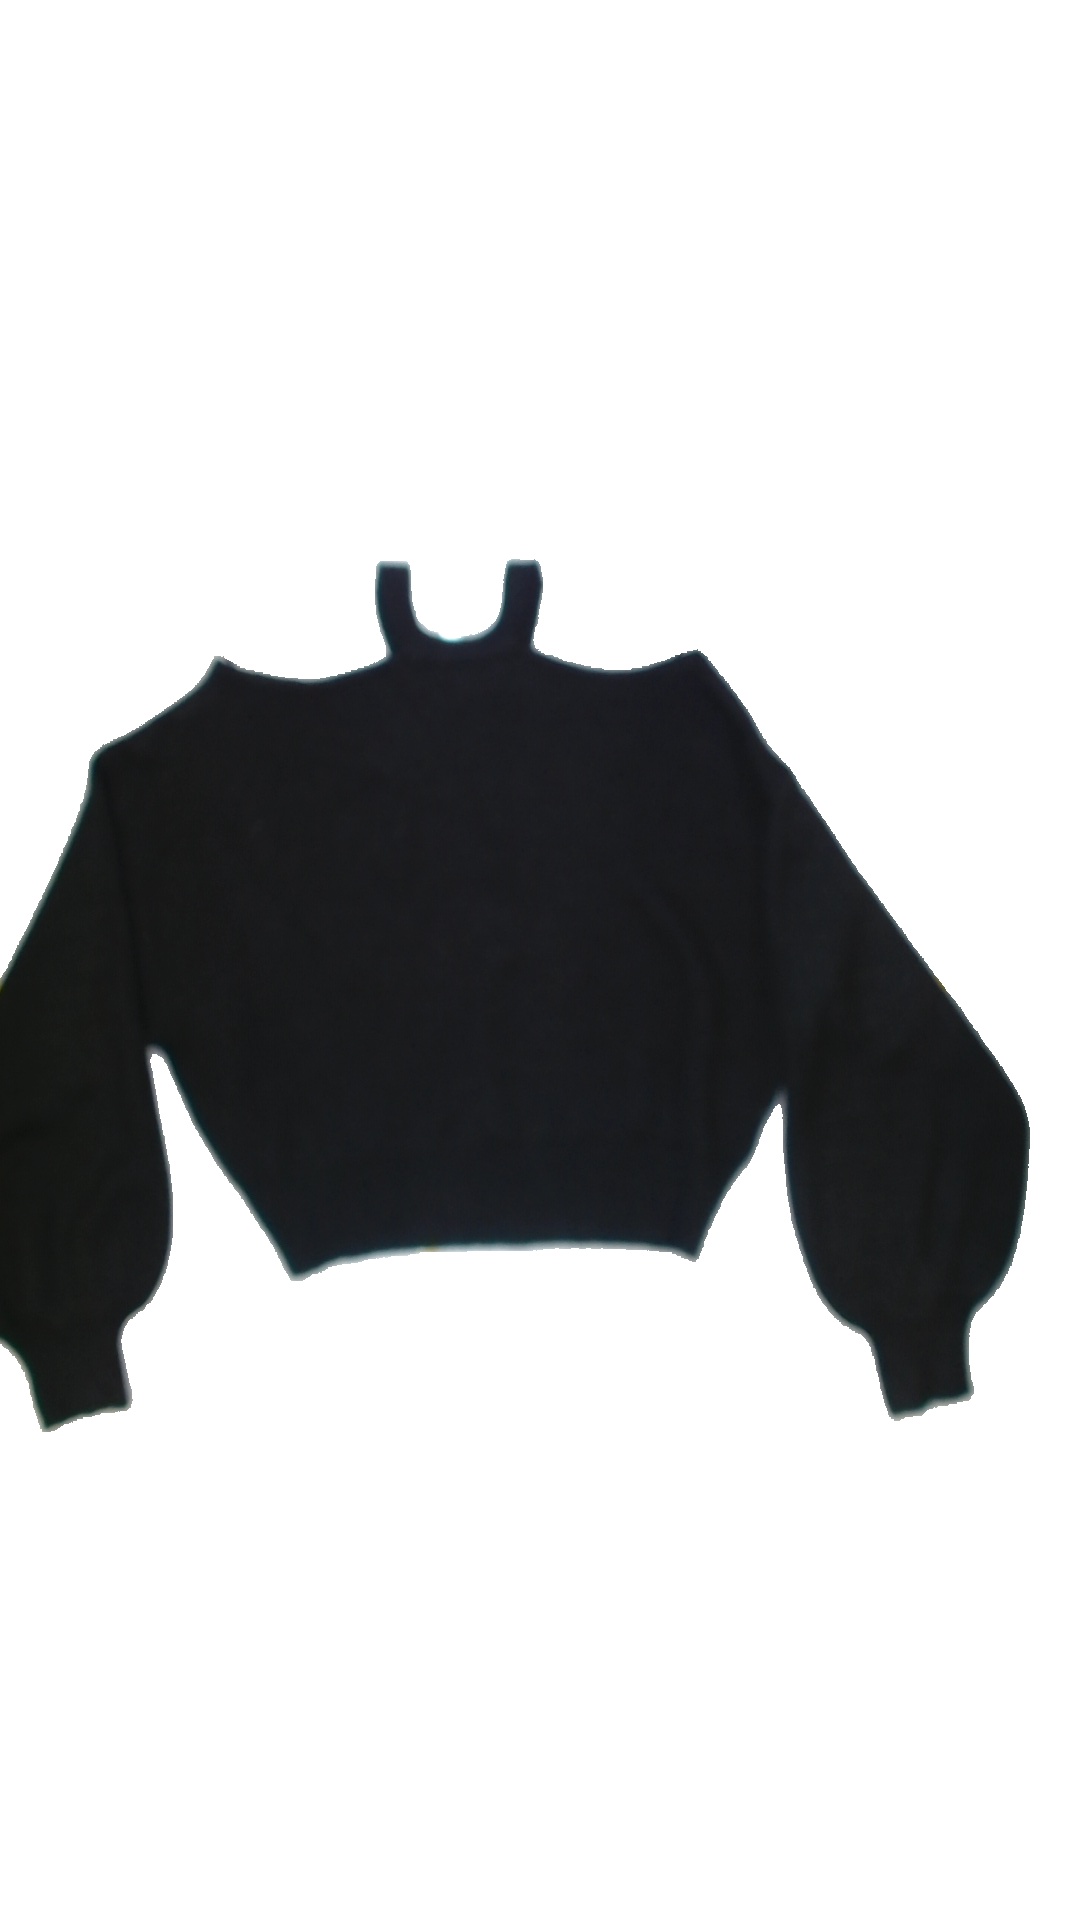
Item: Blouse (Ladies)
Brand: H&m
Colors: Black
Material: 100%acrylic
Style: No trend
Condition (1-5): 3
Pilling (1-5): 3
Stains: No
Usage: Export
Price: <50